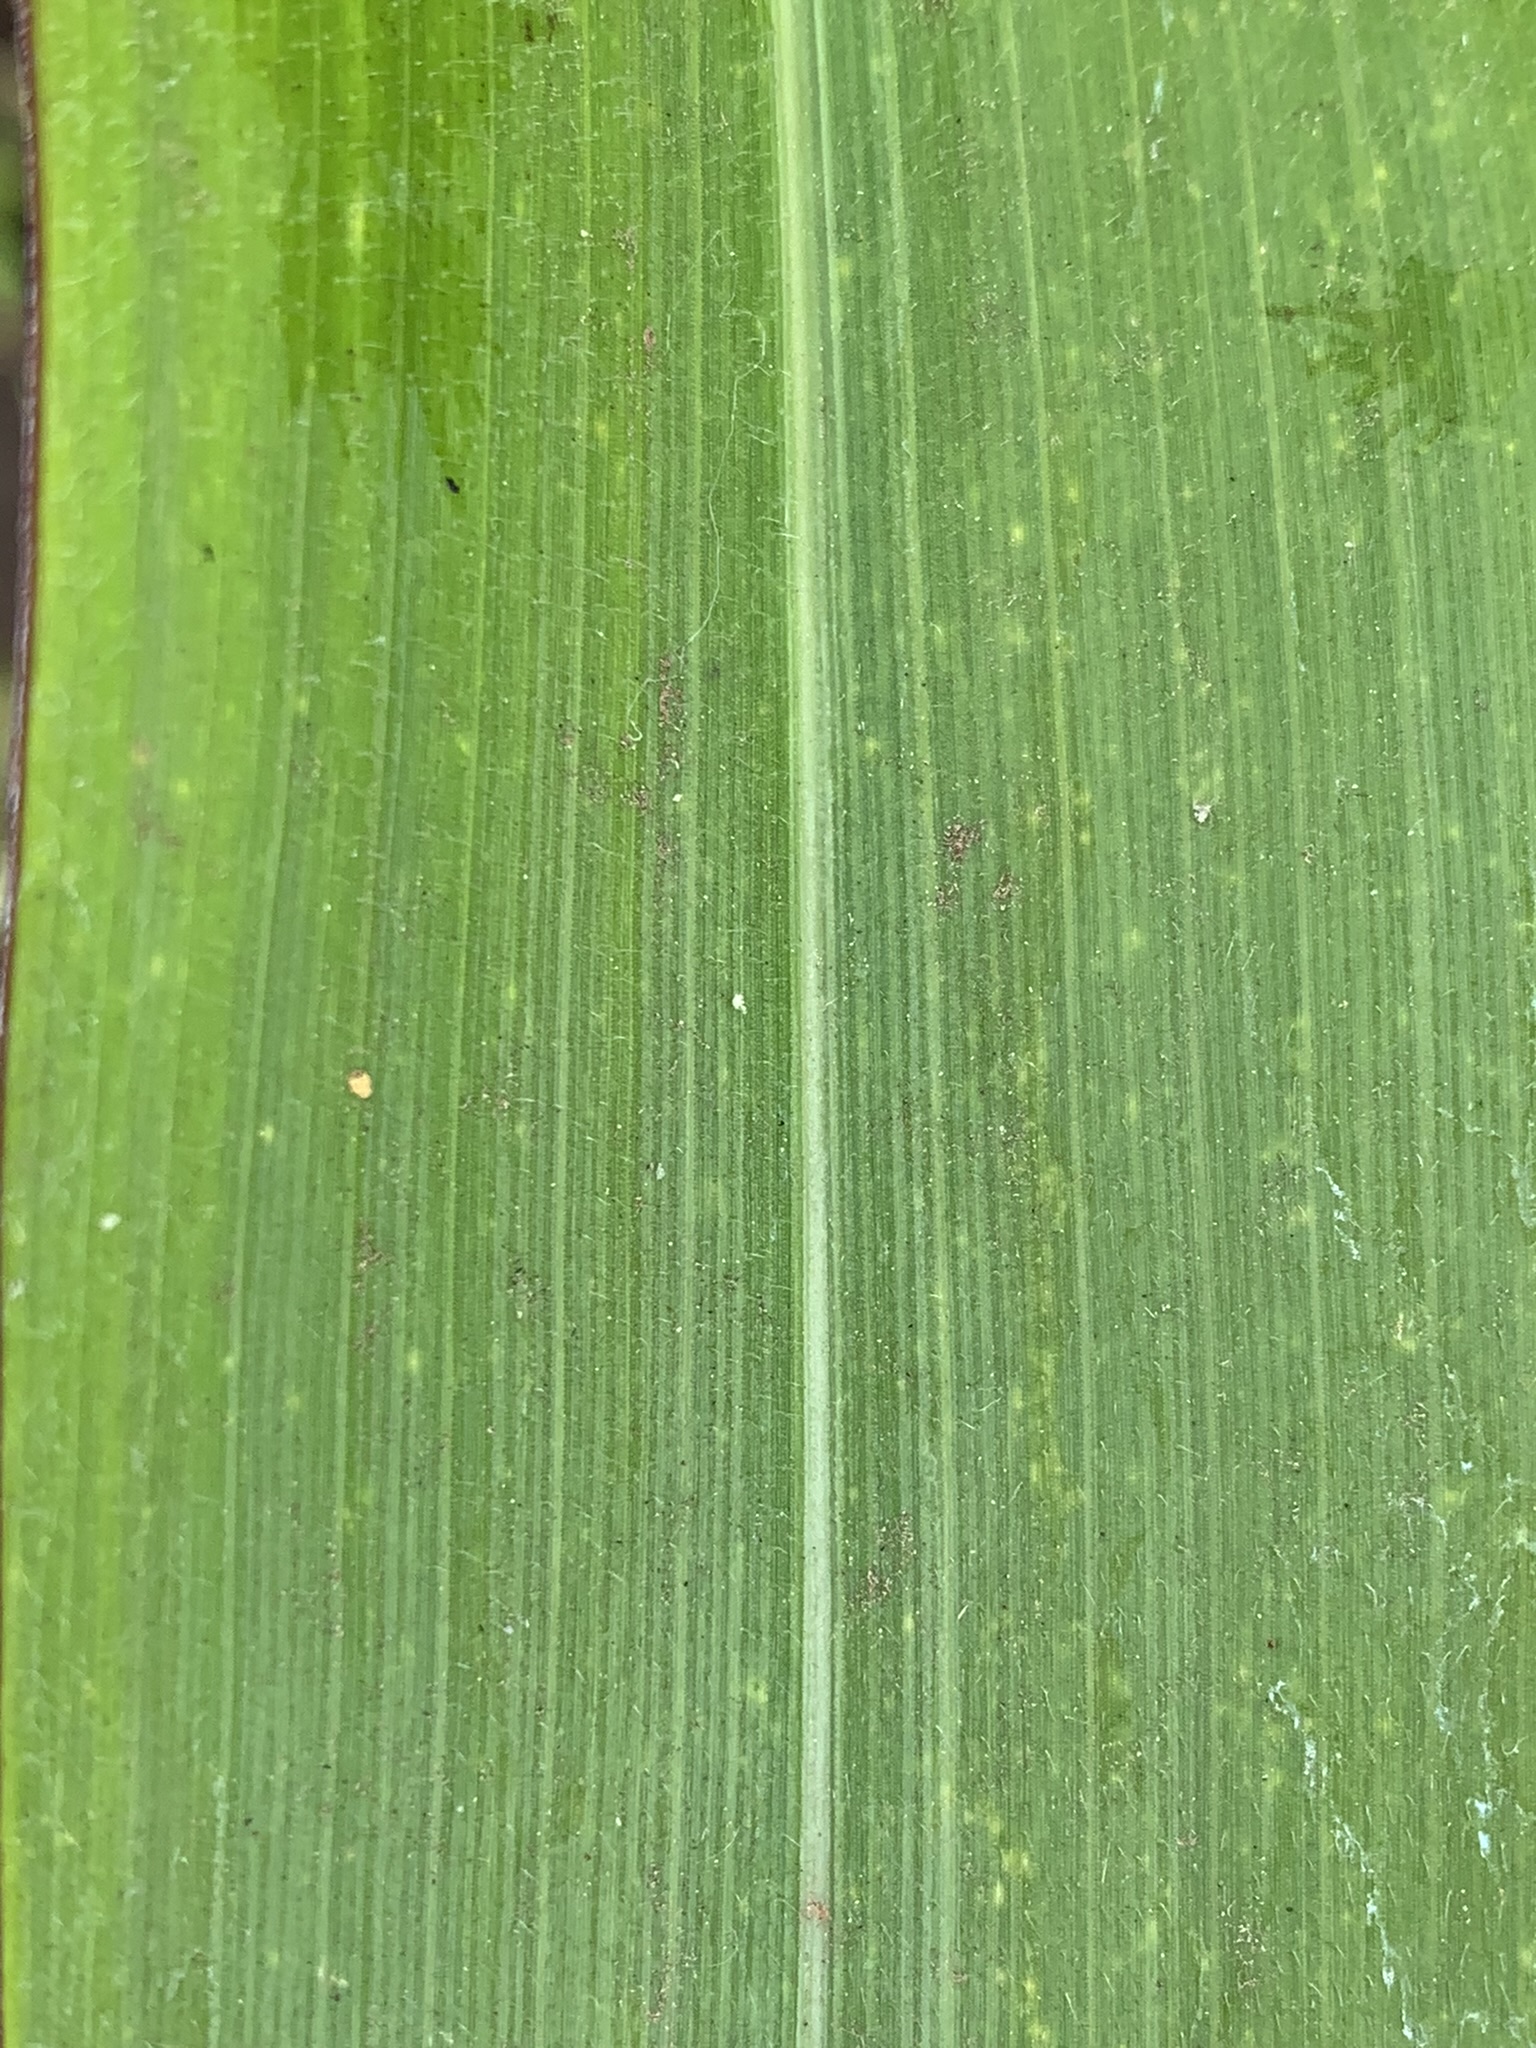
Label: Healthy